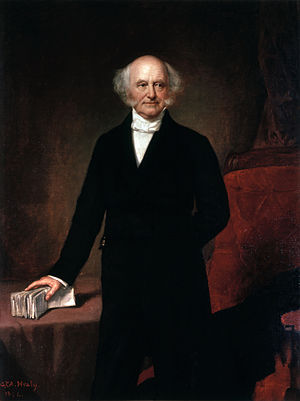
USA's udenrigsministre / Liste over USA's udenrigsministre
Martin Van Buren
USA's udenrigsminister er et føderalt embede under USA's regering. Udenrigsministeren er en del af præsidentens kabinet, og det er også præsidenten der udpeger udenrigsministeren efter sin egen indsættelse. Den officielle titel på udenrigsministeren er U.S. Secretary of State.